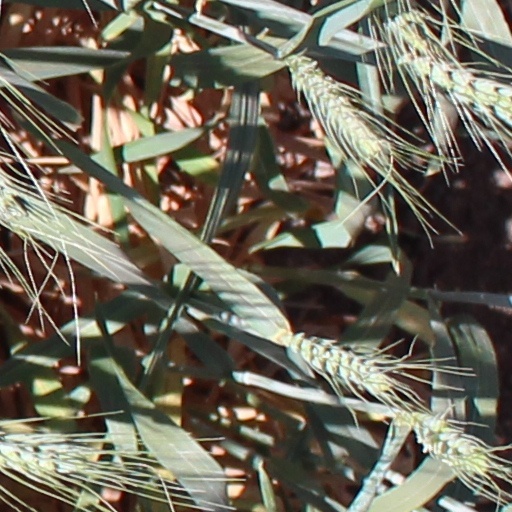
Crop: wheat